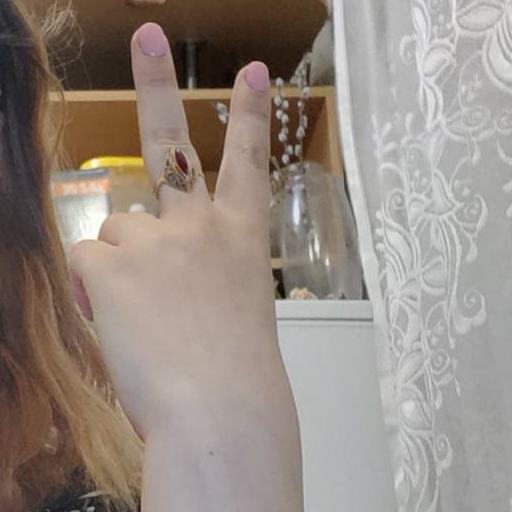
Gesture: peace_inverted